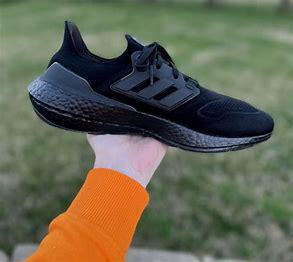
Brand: Adidas
Model: Ultraboost 22